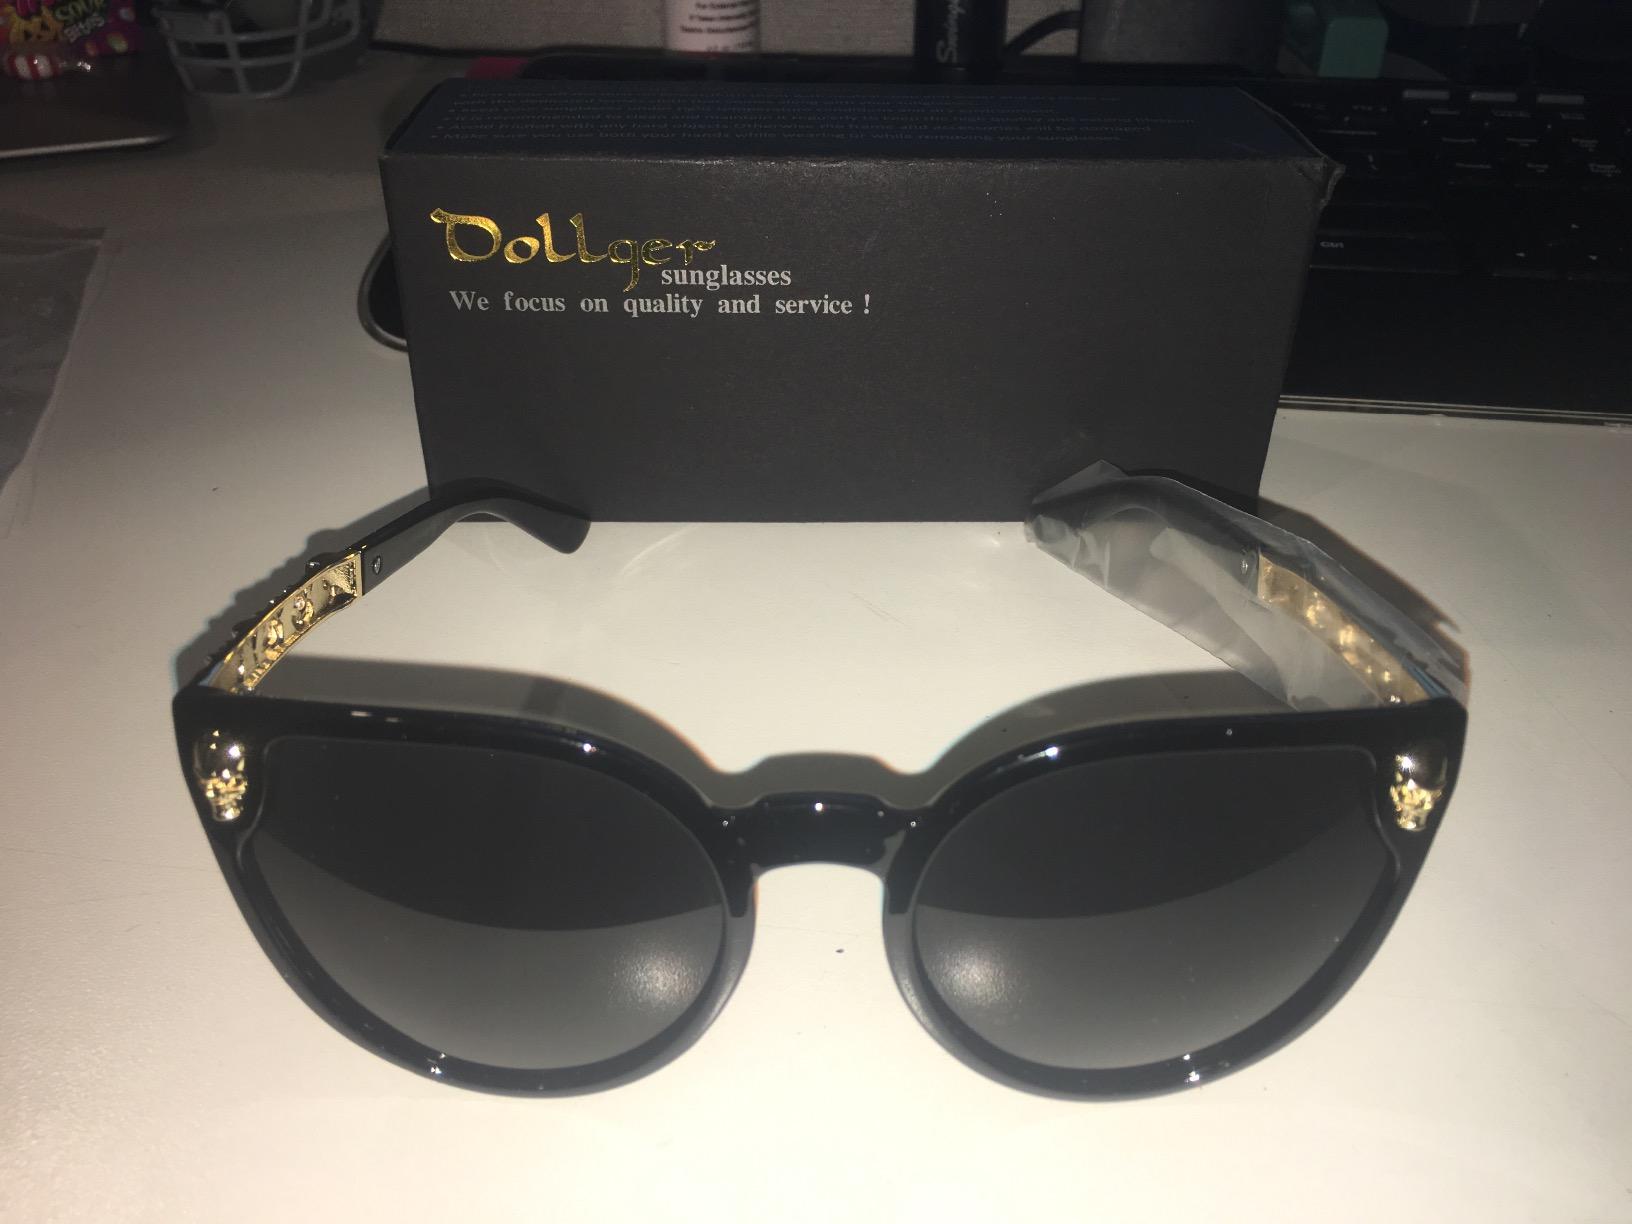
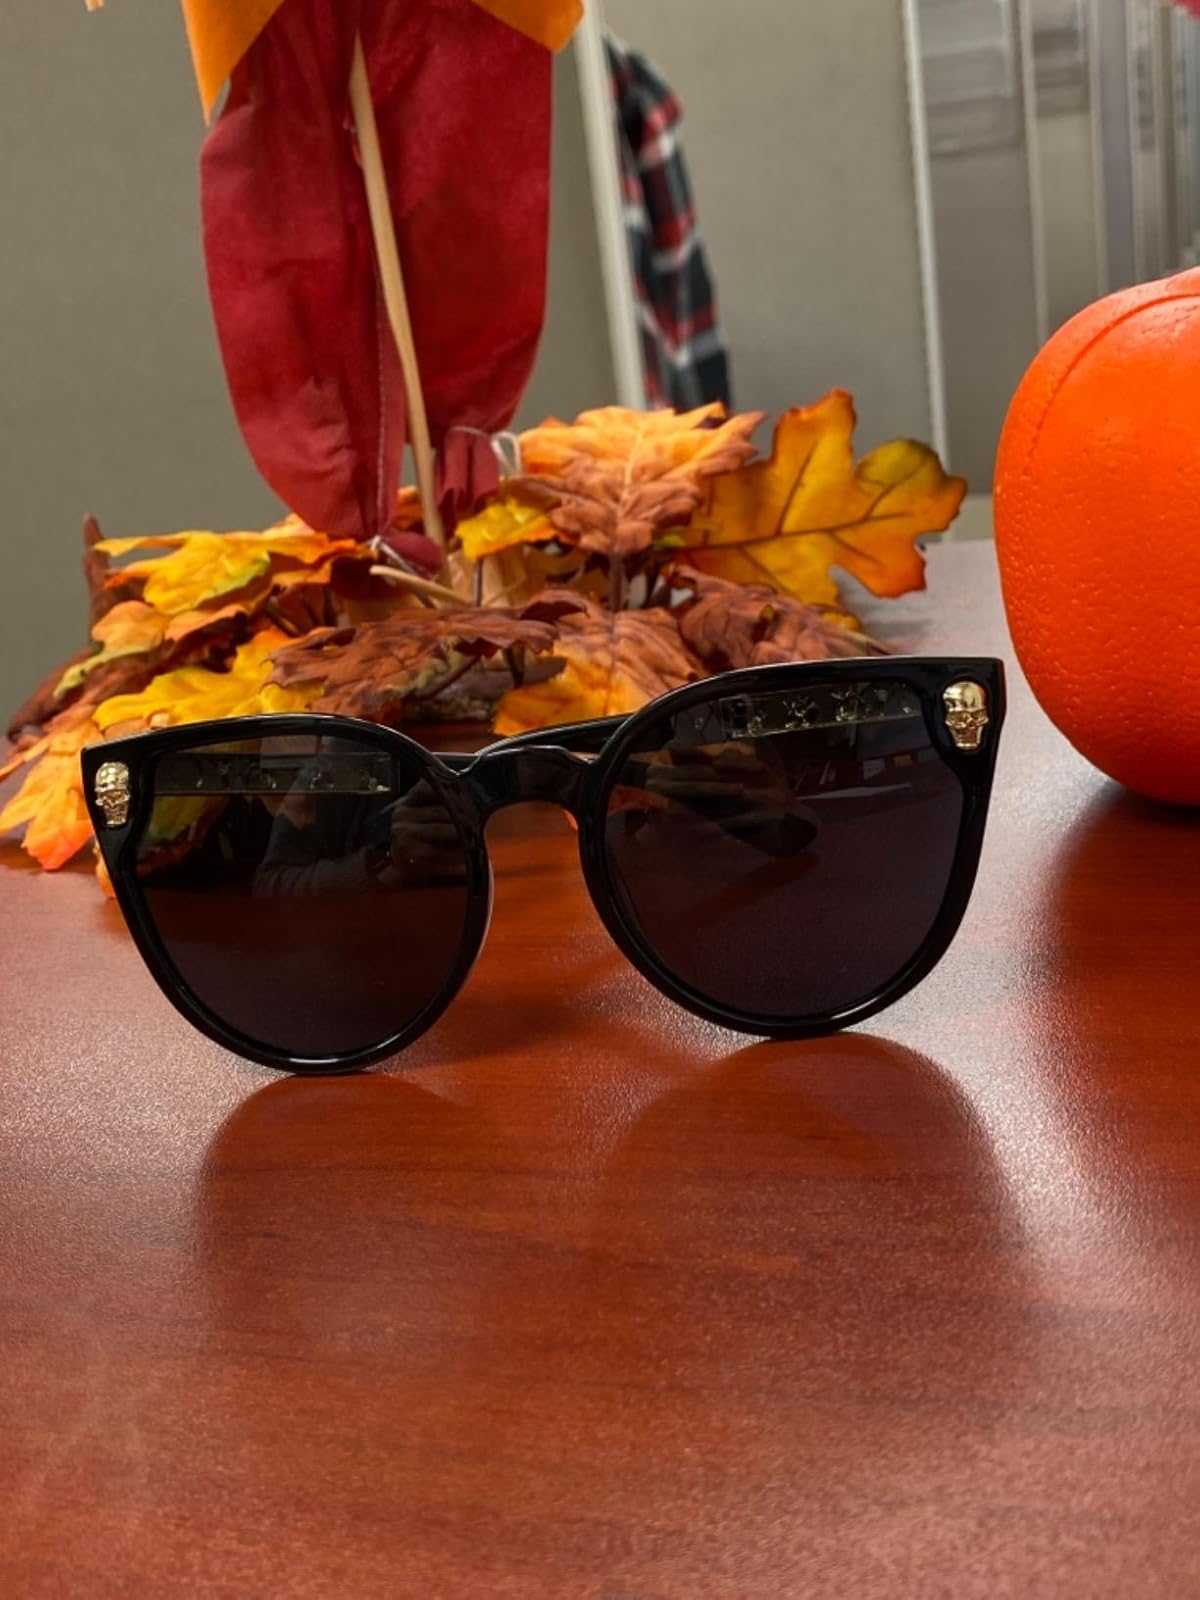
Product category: accessories_sunglasses
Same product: yes